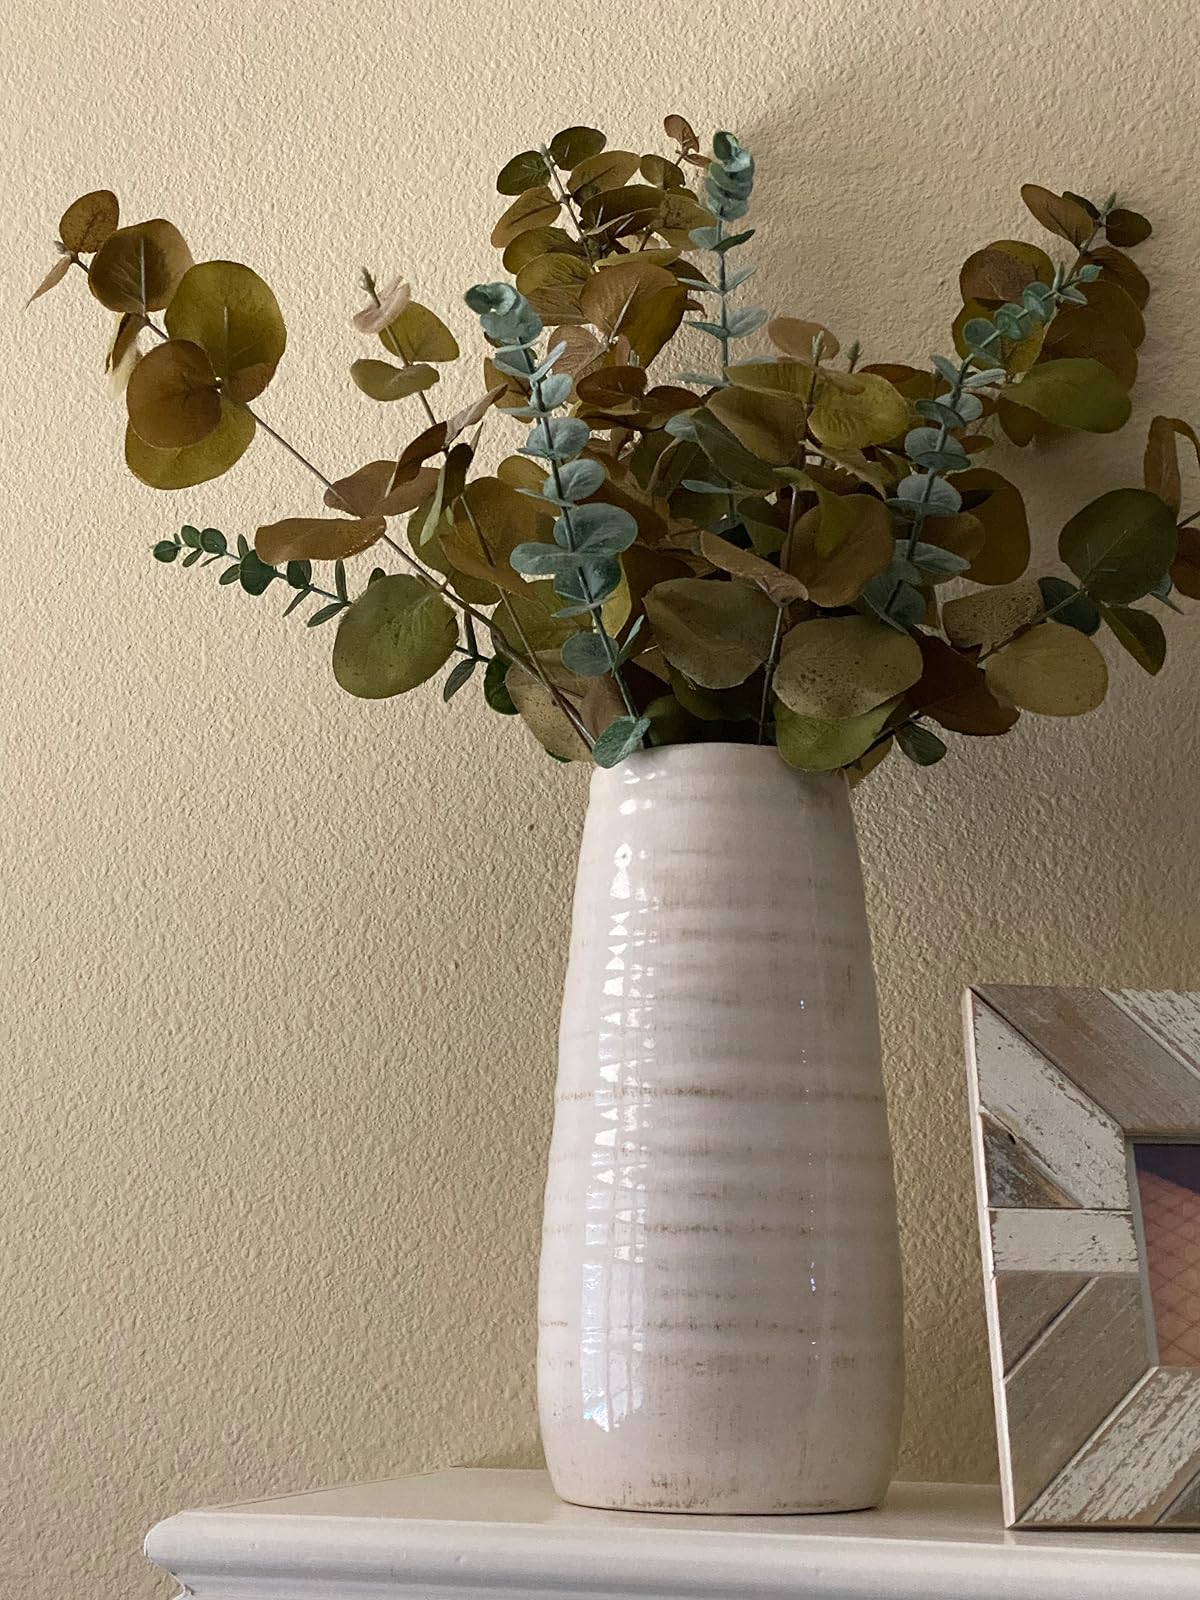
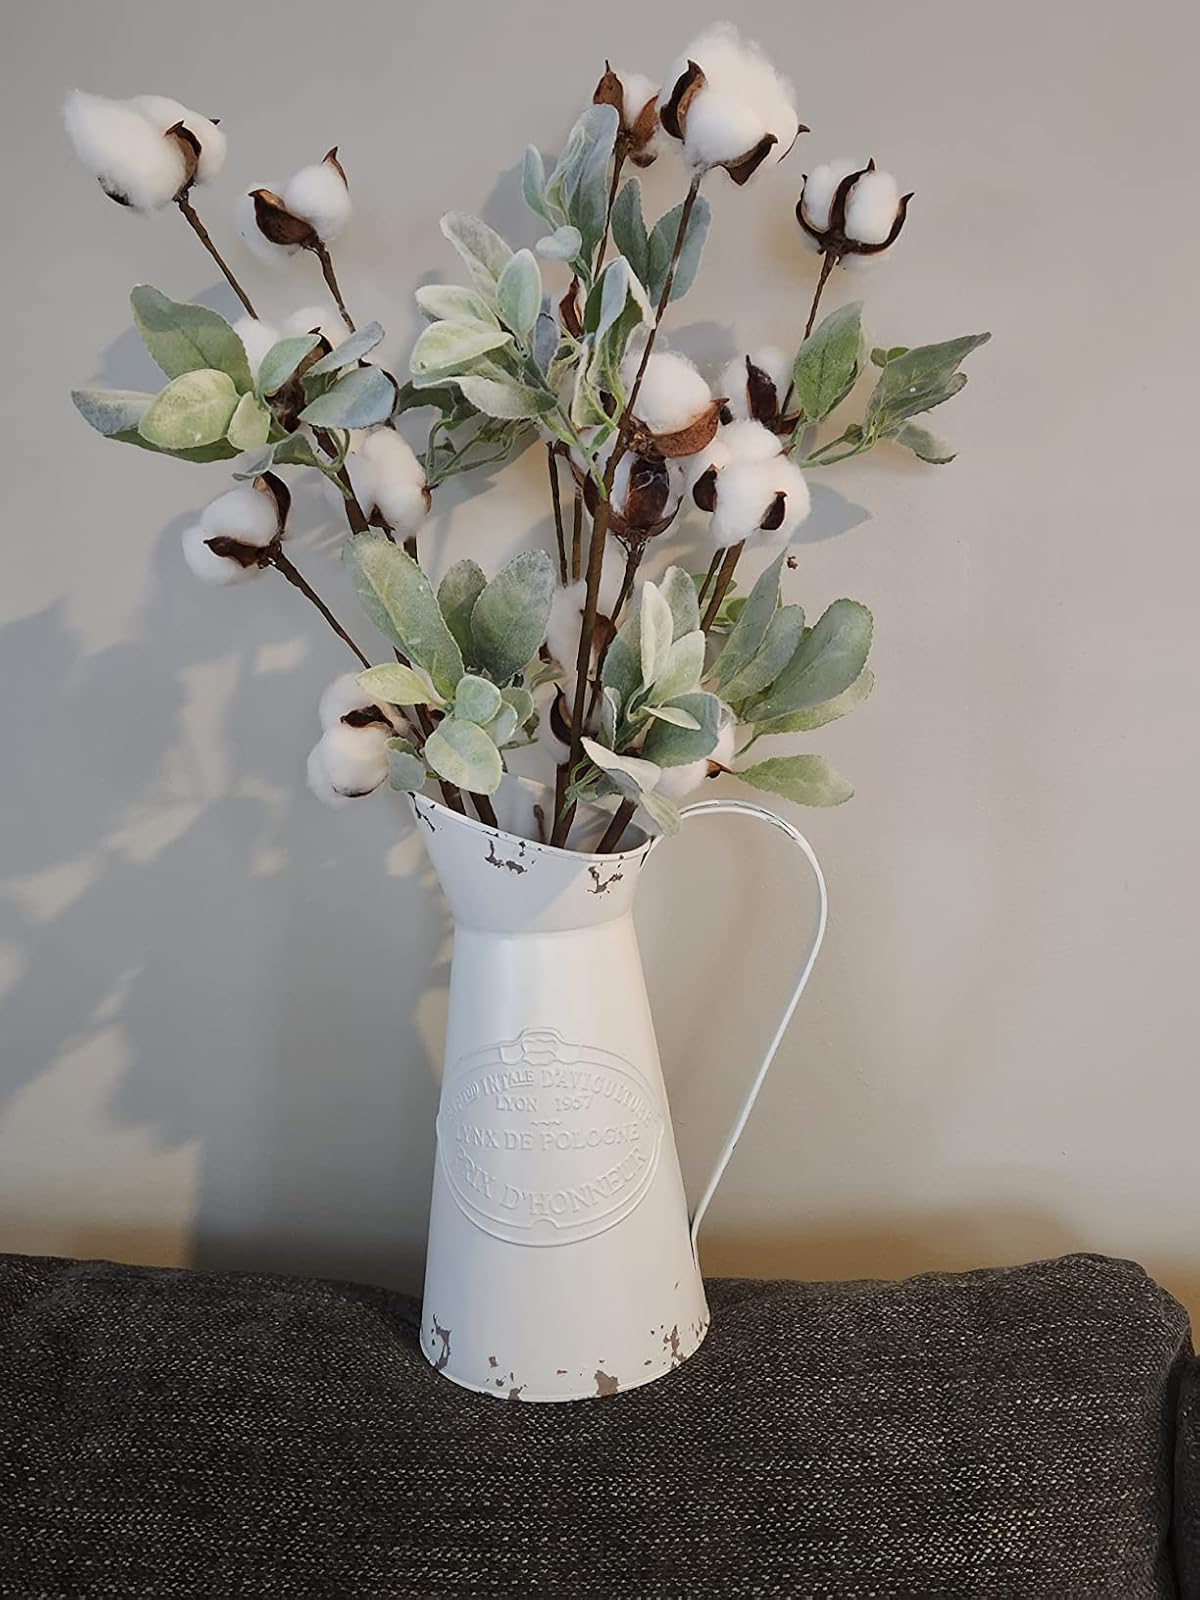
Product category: vase
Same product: no